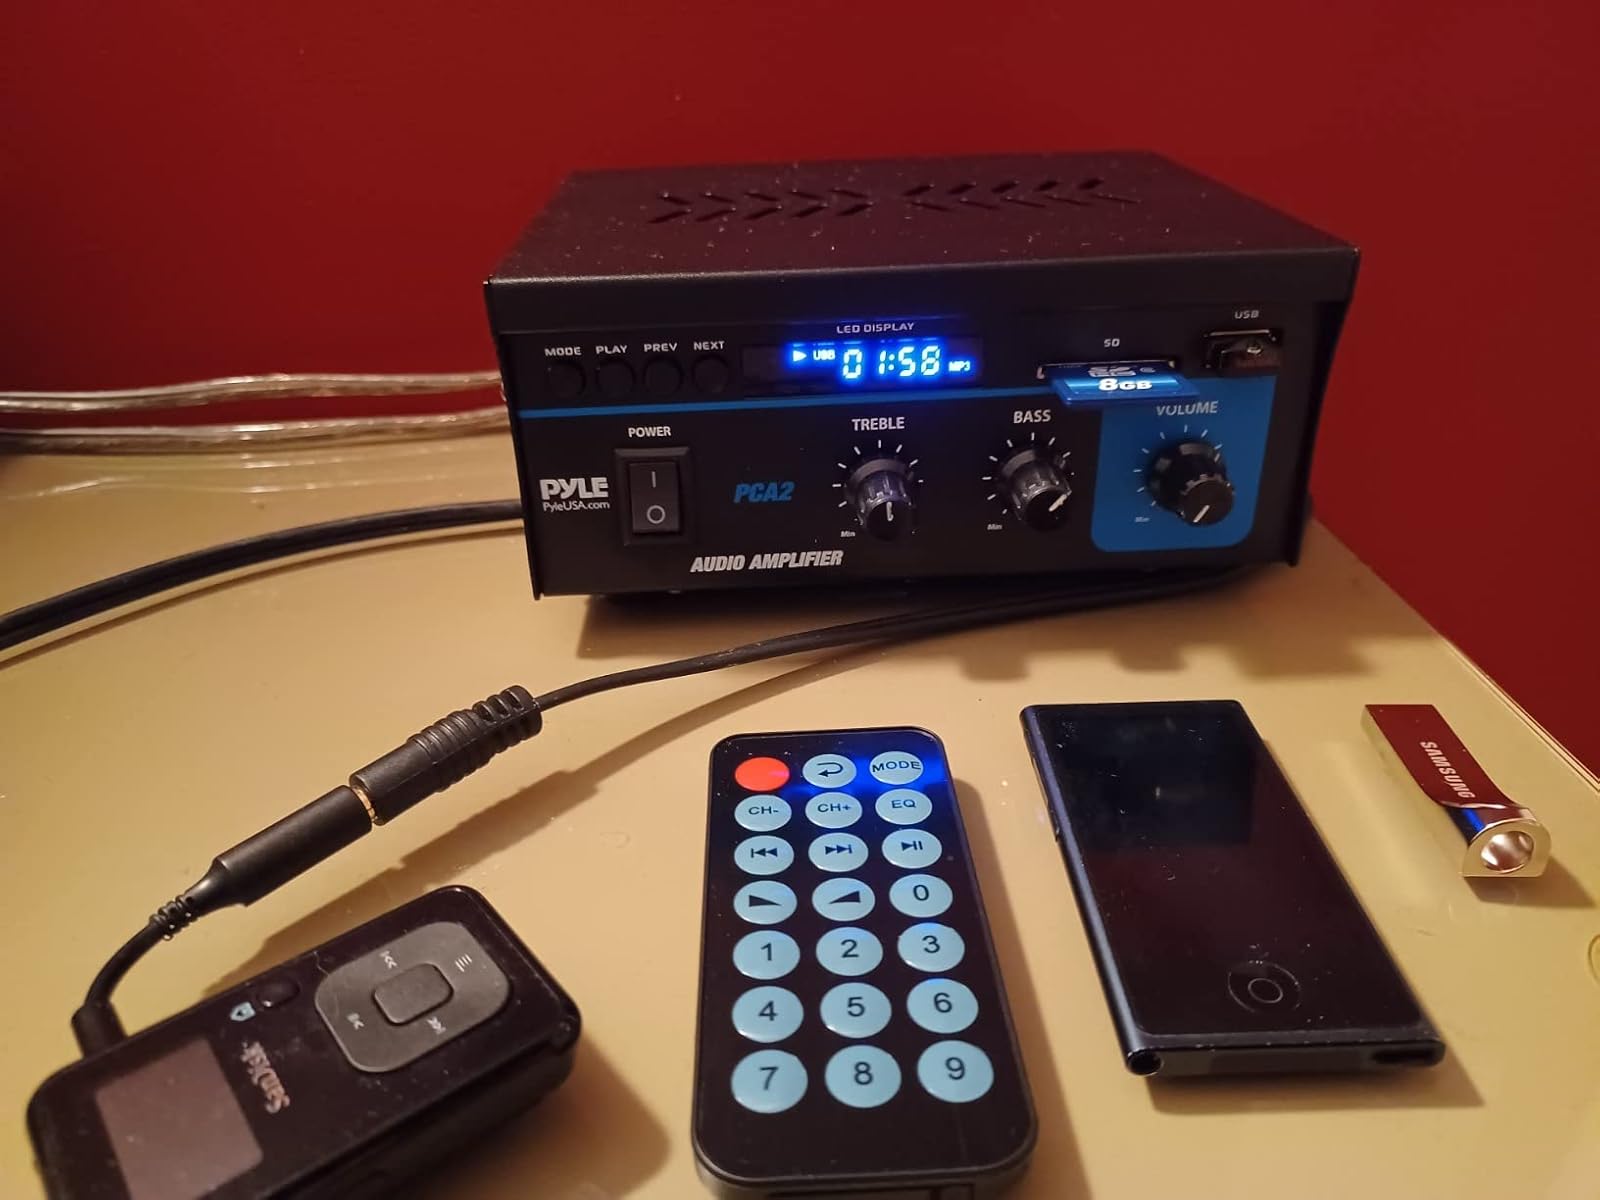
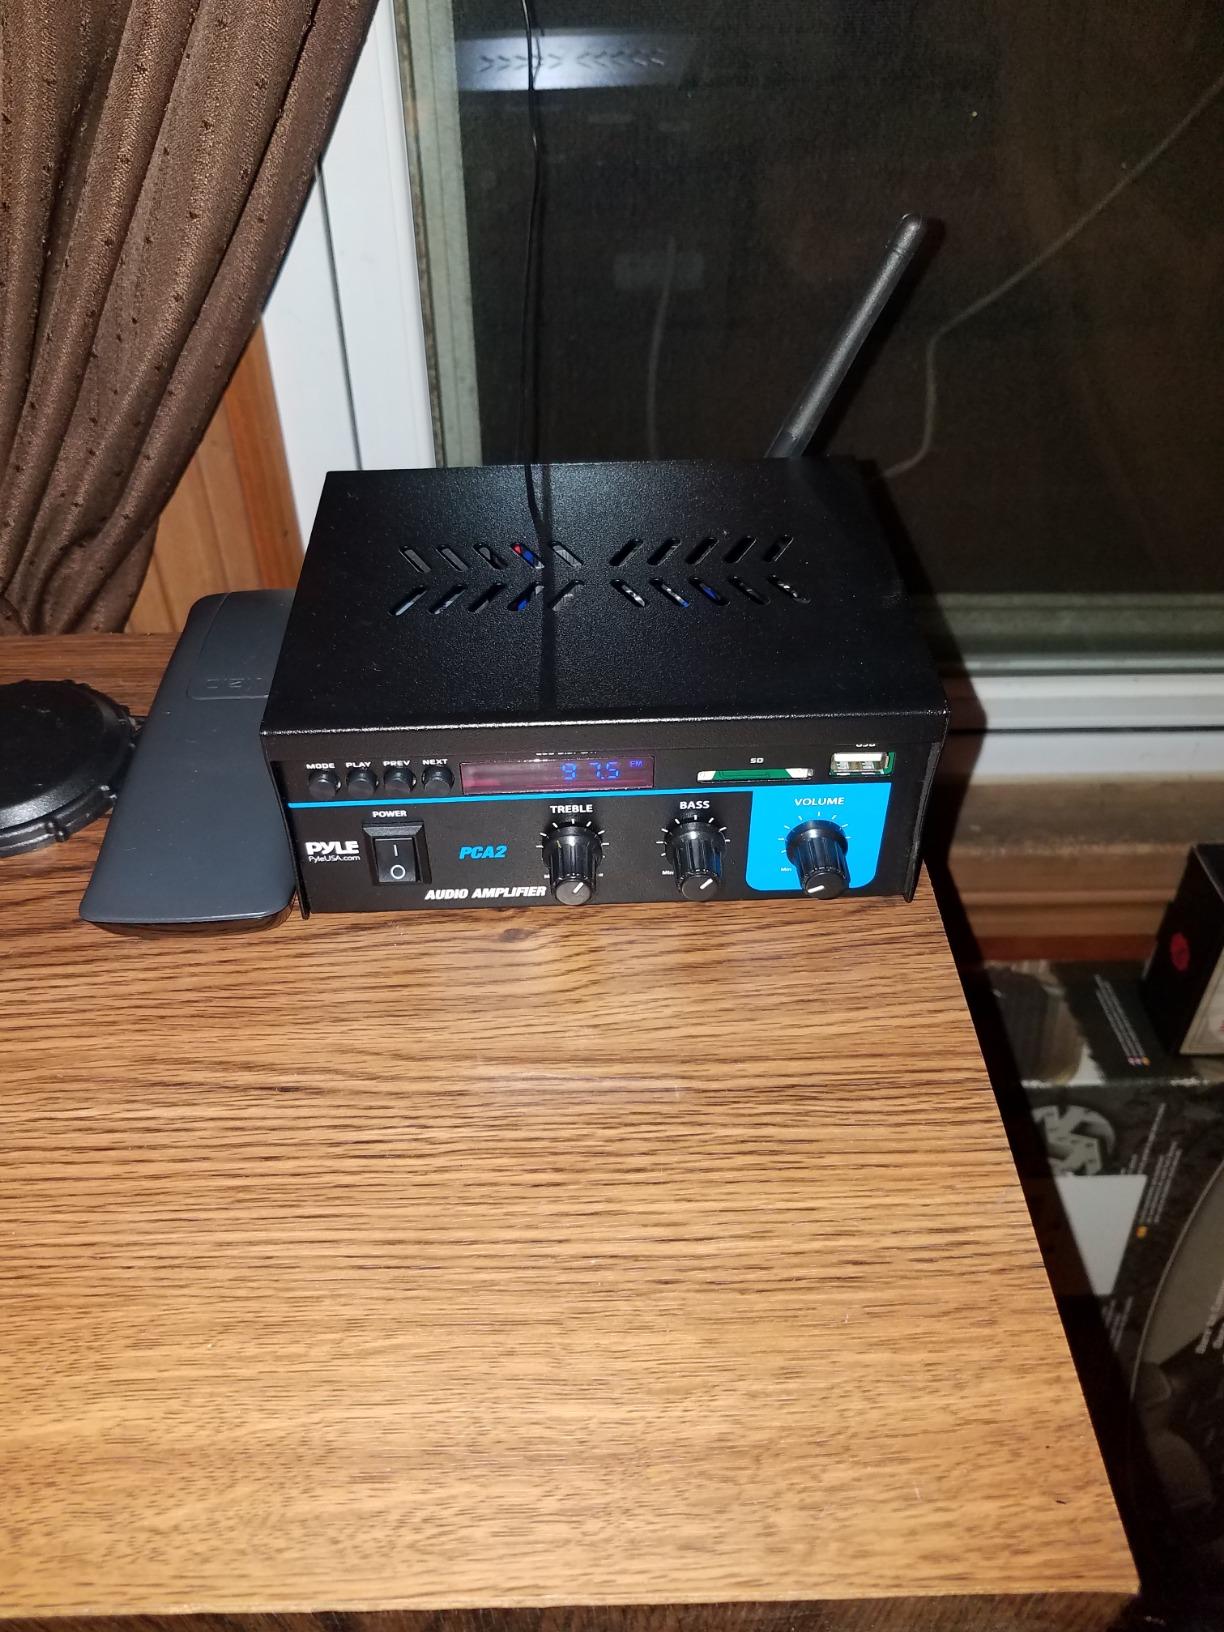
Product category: speaker
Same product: yes